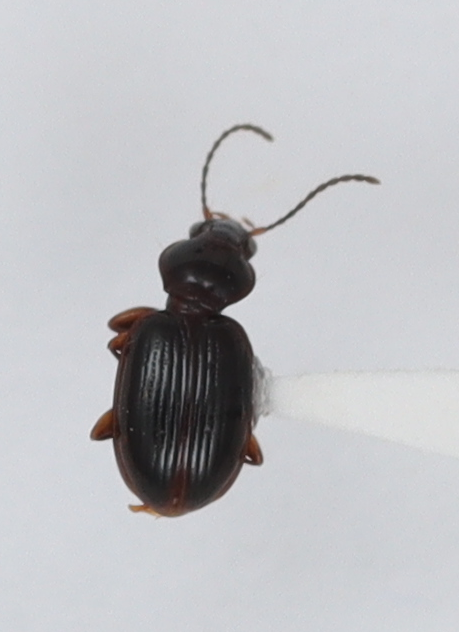
Scientific name: Mecyclothorax konanus
Plot: 14
Trap: S
Collected: 20190424